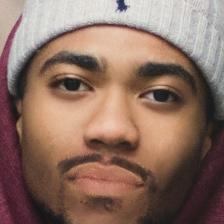
Label: faces